Kern County Museum

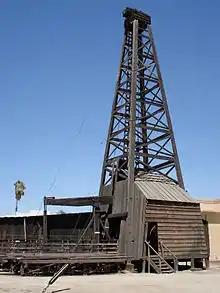
Oil derrick at Kern County Museum

Pioneer Village is a collection of over 50 historic building related to Kern County's history. The various buildings are from all around the county. There is almost one of every type of building from the time period, including: one room schoolhouse, church, photography studio, train station, hotel, courthouse, and assay office. Oil equipment, including a wooden oil derrick, as well as a pumping unit (with 6 wooden pumps) are located in the village. The buildings are arranged to simulate an actual town. Also in the collection are assorted neon signs, which were collected from around the county. Those signs are being restored and put on display.